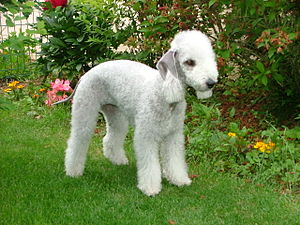
Bedlingtonterrier
Bedlington terrier er en hunderace. Det er en af mange hunderacer af typen terrier, og den er opkaldt efter minebyen Bedlington, Northumberland i North East England.